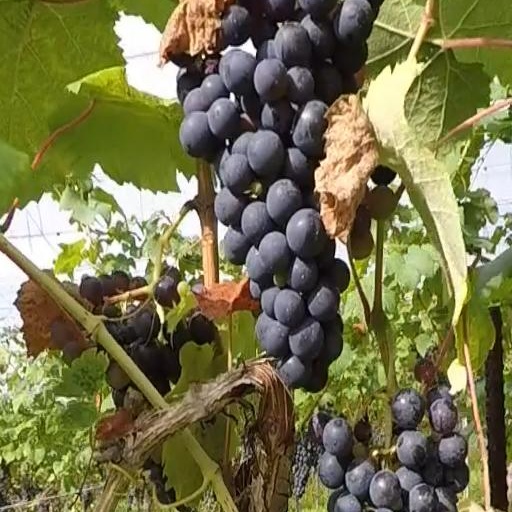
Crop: grape